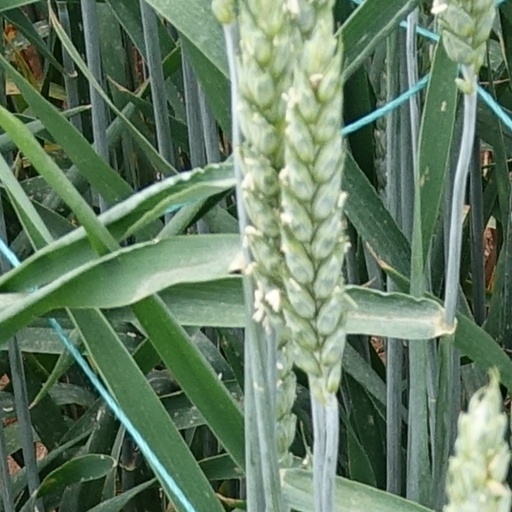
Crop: wheat